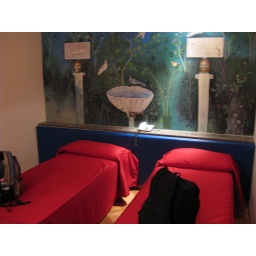
The beheaded people above each bed were very creepy- particularly the bearded man over my bed with red eyes